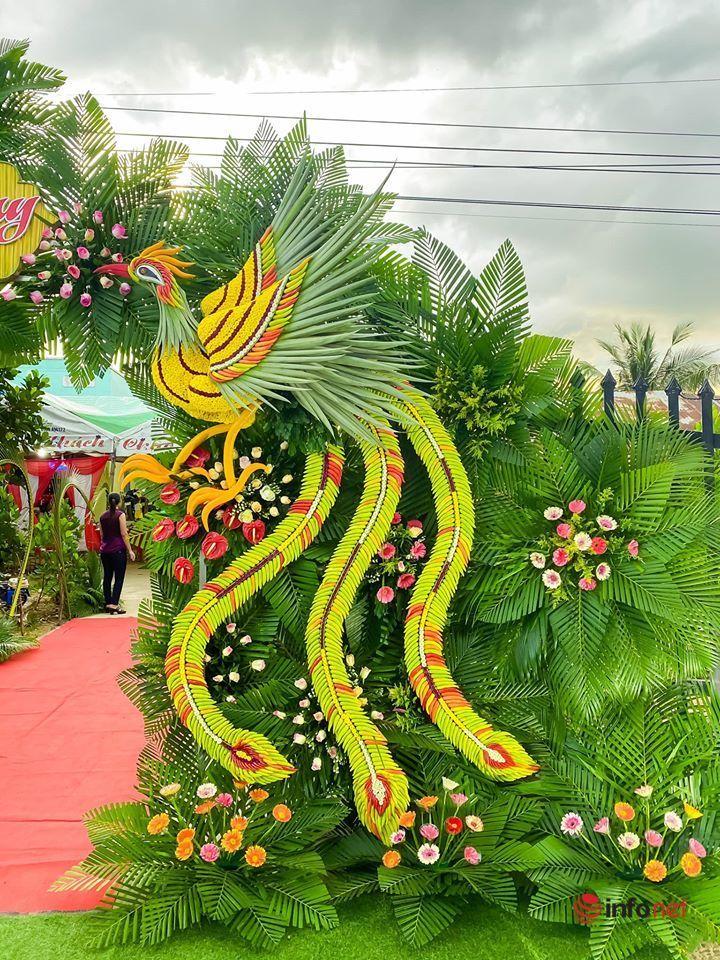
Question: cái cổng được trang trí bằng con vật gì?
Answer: cái cổng được trang trí bằng con công